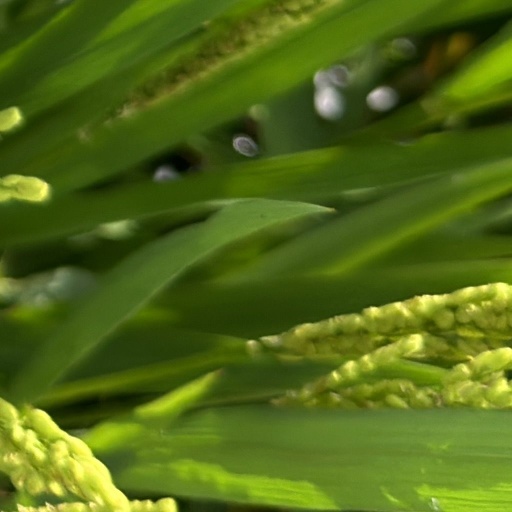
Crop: rice